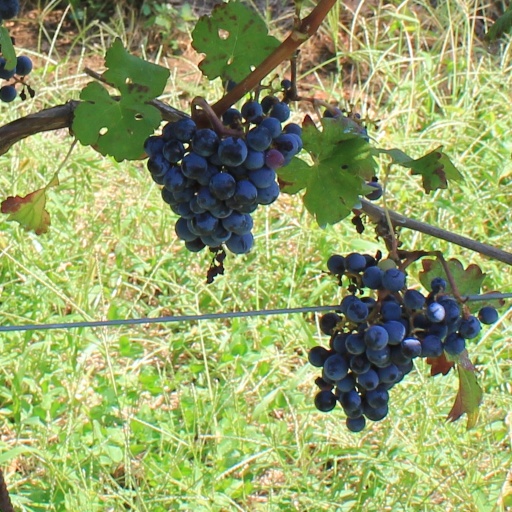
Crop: grape